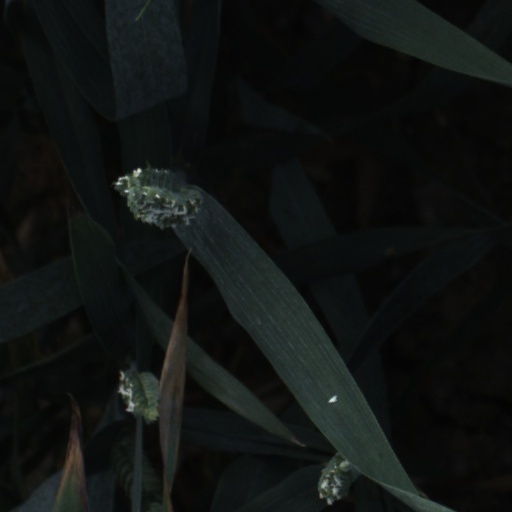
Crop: wheat